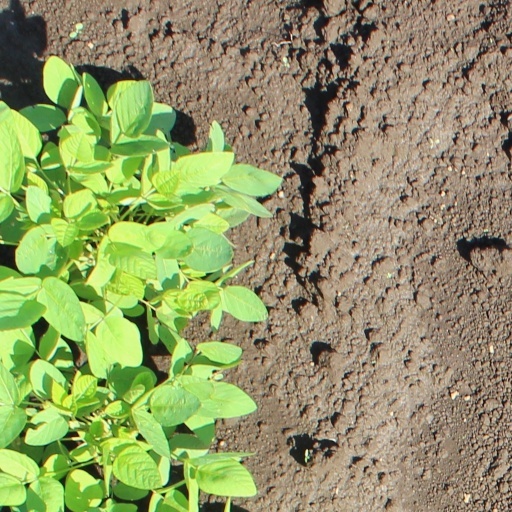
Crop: soybean